List of bridges in Calgary

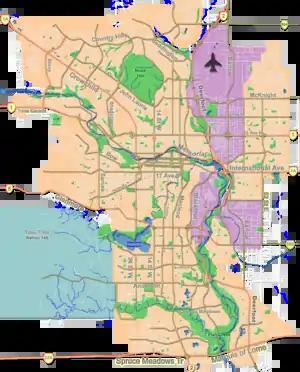
Bridges span the two rivers that cross Calgary: Bow River and Elbow River

The City of Calgary has a number of bridges, spanning the two main rivers that cross the city, Bow River and Elbow River, as well as some other geographical and physical features.